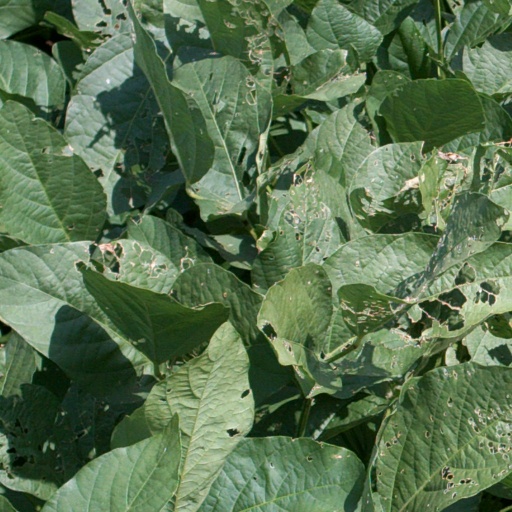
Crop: soybean